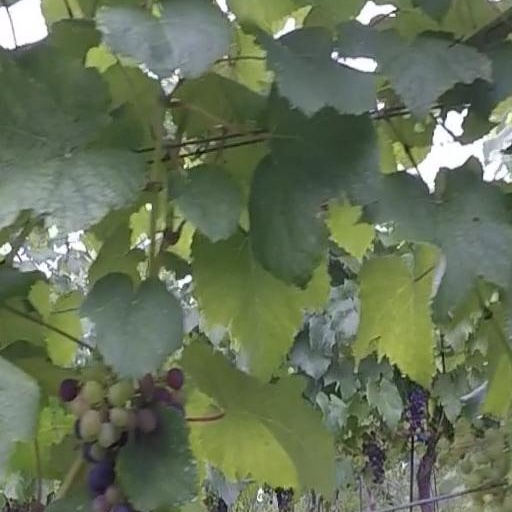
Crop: grape